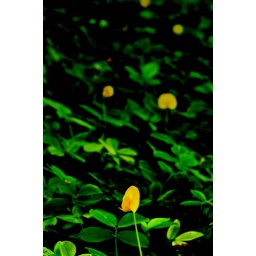
this is actually not a picture of flower. its just some ground tree in front of my house.